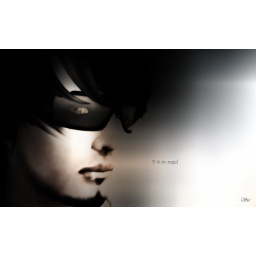
A cute Brazilian boy... playing guitar and singing in French only for me :) I'm his personal French teacher ^^